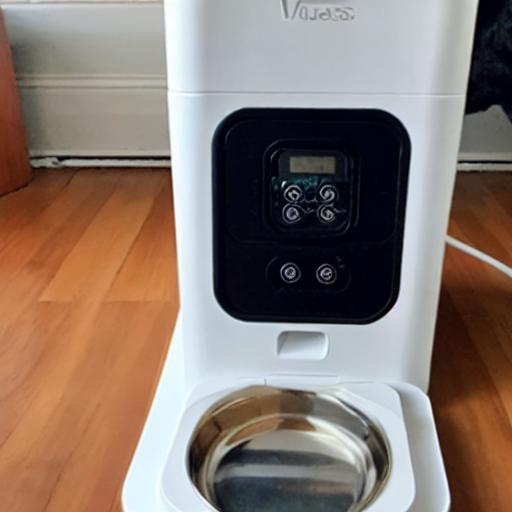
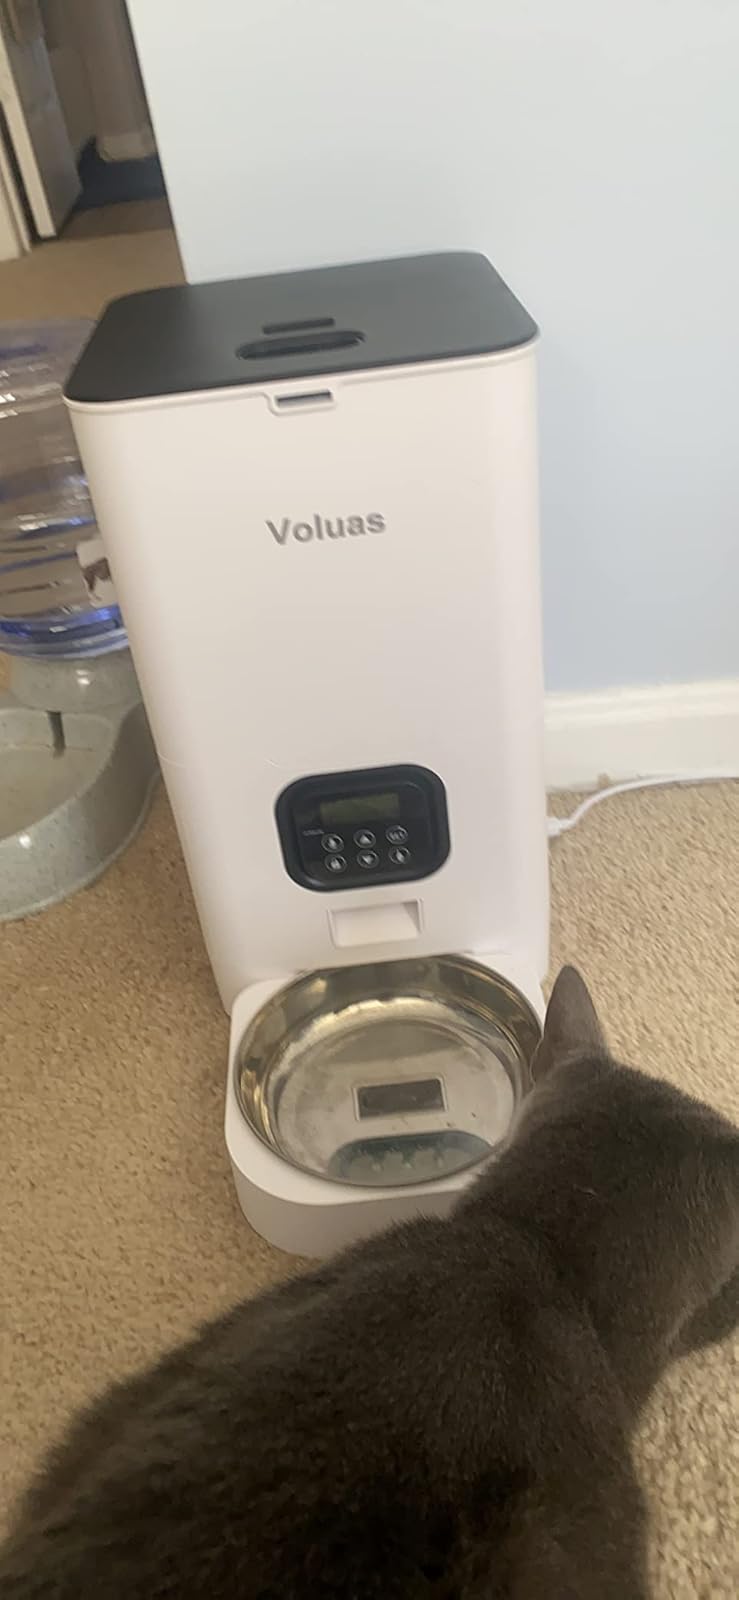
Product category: items_feeder
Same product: no